Dynamo Dresden

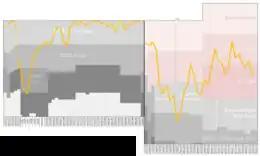
Historical chart of Dynamo Dresden league performance

The city of Dresden played a significant part in German football before and during World War II. Local football team Dresdner SC won the national championships in 1943 and 1944. The occupying Allied authorities dissolved organizations across Germany, including sports clubs like Dresdner SC, after the war as part of the process of denazification. Dresdner SC was reestablished in 1946 as SG Friedrichstadt. However, the eastern part of Germany, including Dresden, was under Soviet control, and the sports club was considered too bourgeois by authorities.